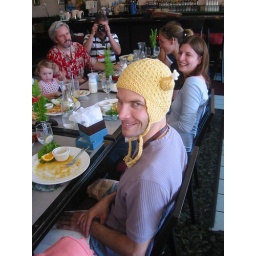
Steve in the chicken hat